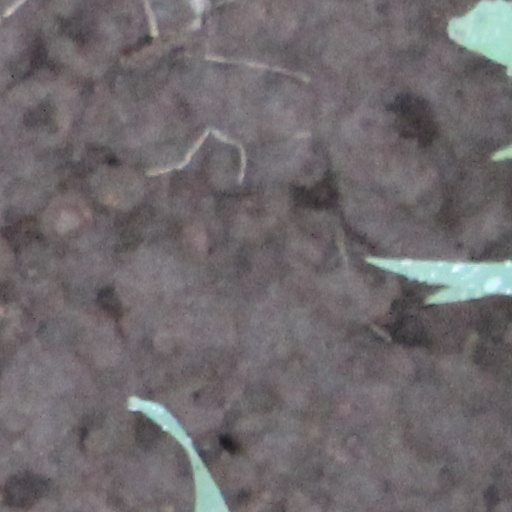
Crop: wheat